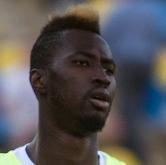
Age: 21